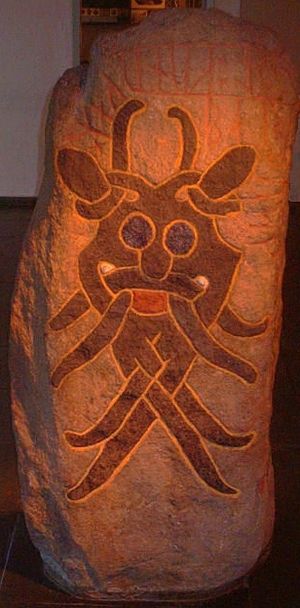
Slaget ved Svold / Tid og sted
Runesten (DR 66) fra sen vikingetid, fundet nær Århus; inskriptionen er til minde om en mand, der "mødte døden, da konger kæmpede"; den begivenhed, som hentydes til, kan have været slaget ved Svold.
Slaget ved Svold var et søslag, hvor Erik Jarl af Norge med hjælp fra Svend Tveskæg og Olof Skotkonung af Sverige besejrede Olav Tryggvason af Norge i september år 999 eller 1000. Olav Tryggvason mistede livet i slaget. Hvor slaget fandt sted er uvist. Ifølge islandsk tradition er Svold et stednavn ved Rügen, men den ældste kilde, Adam af Bremen, henlægger slaget til Øresund. Konfliktens baggrund var sandsynligvis forsøget på at etablere et forenet norsk kongerige, den danske kongemagts politiske interesse i landet og spredningen af kristendommen.